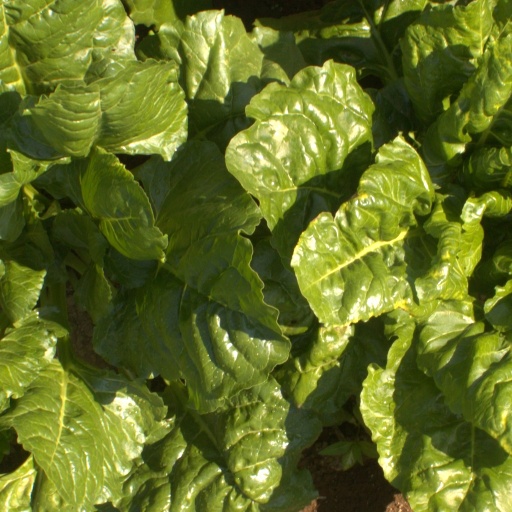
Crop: sugar beet